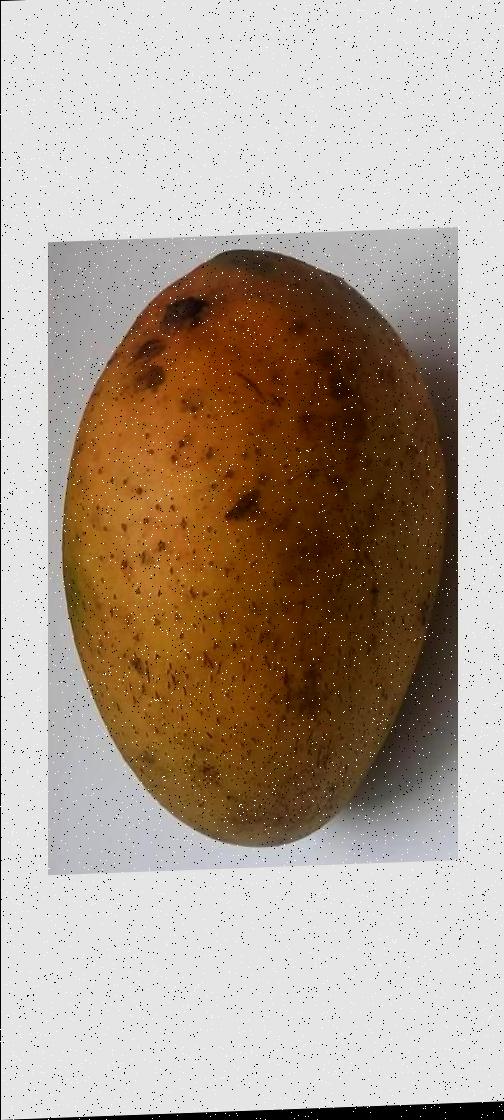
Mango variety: Ashshina Classic